Vaduvur Srinivasa Desikachariar

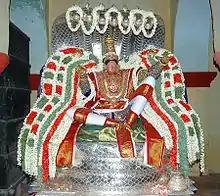
Vaduvur Sesha Vaganam

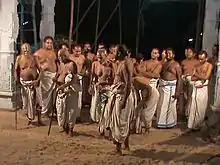
Veda Parayanam during Utsavam

Under Sri Desikachariar's guidance and support of his students including Ganapadi N.Govindarajan and others, many philanthropic work has been carried forward.